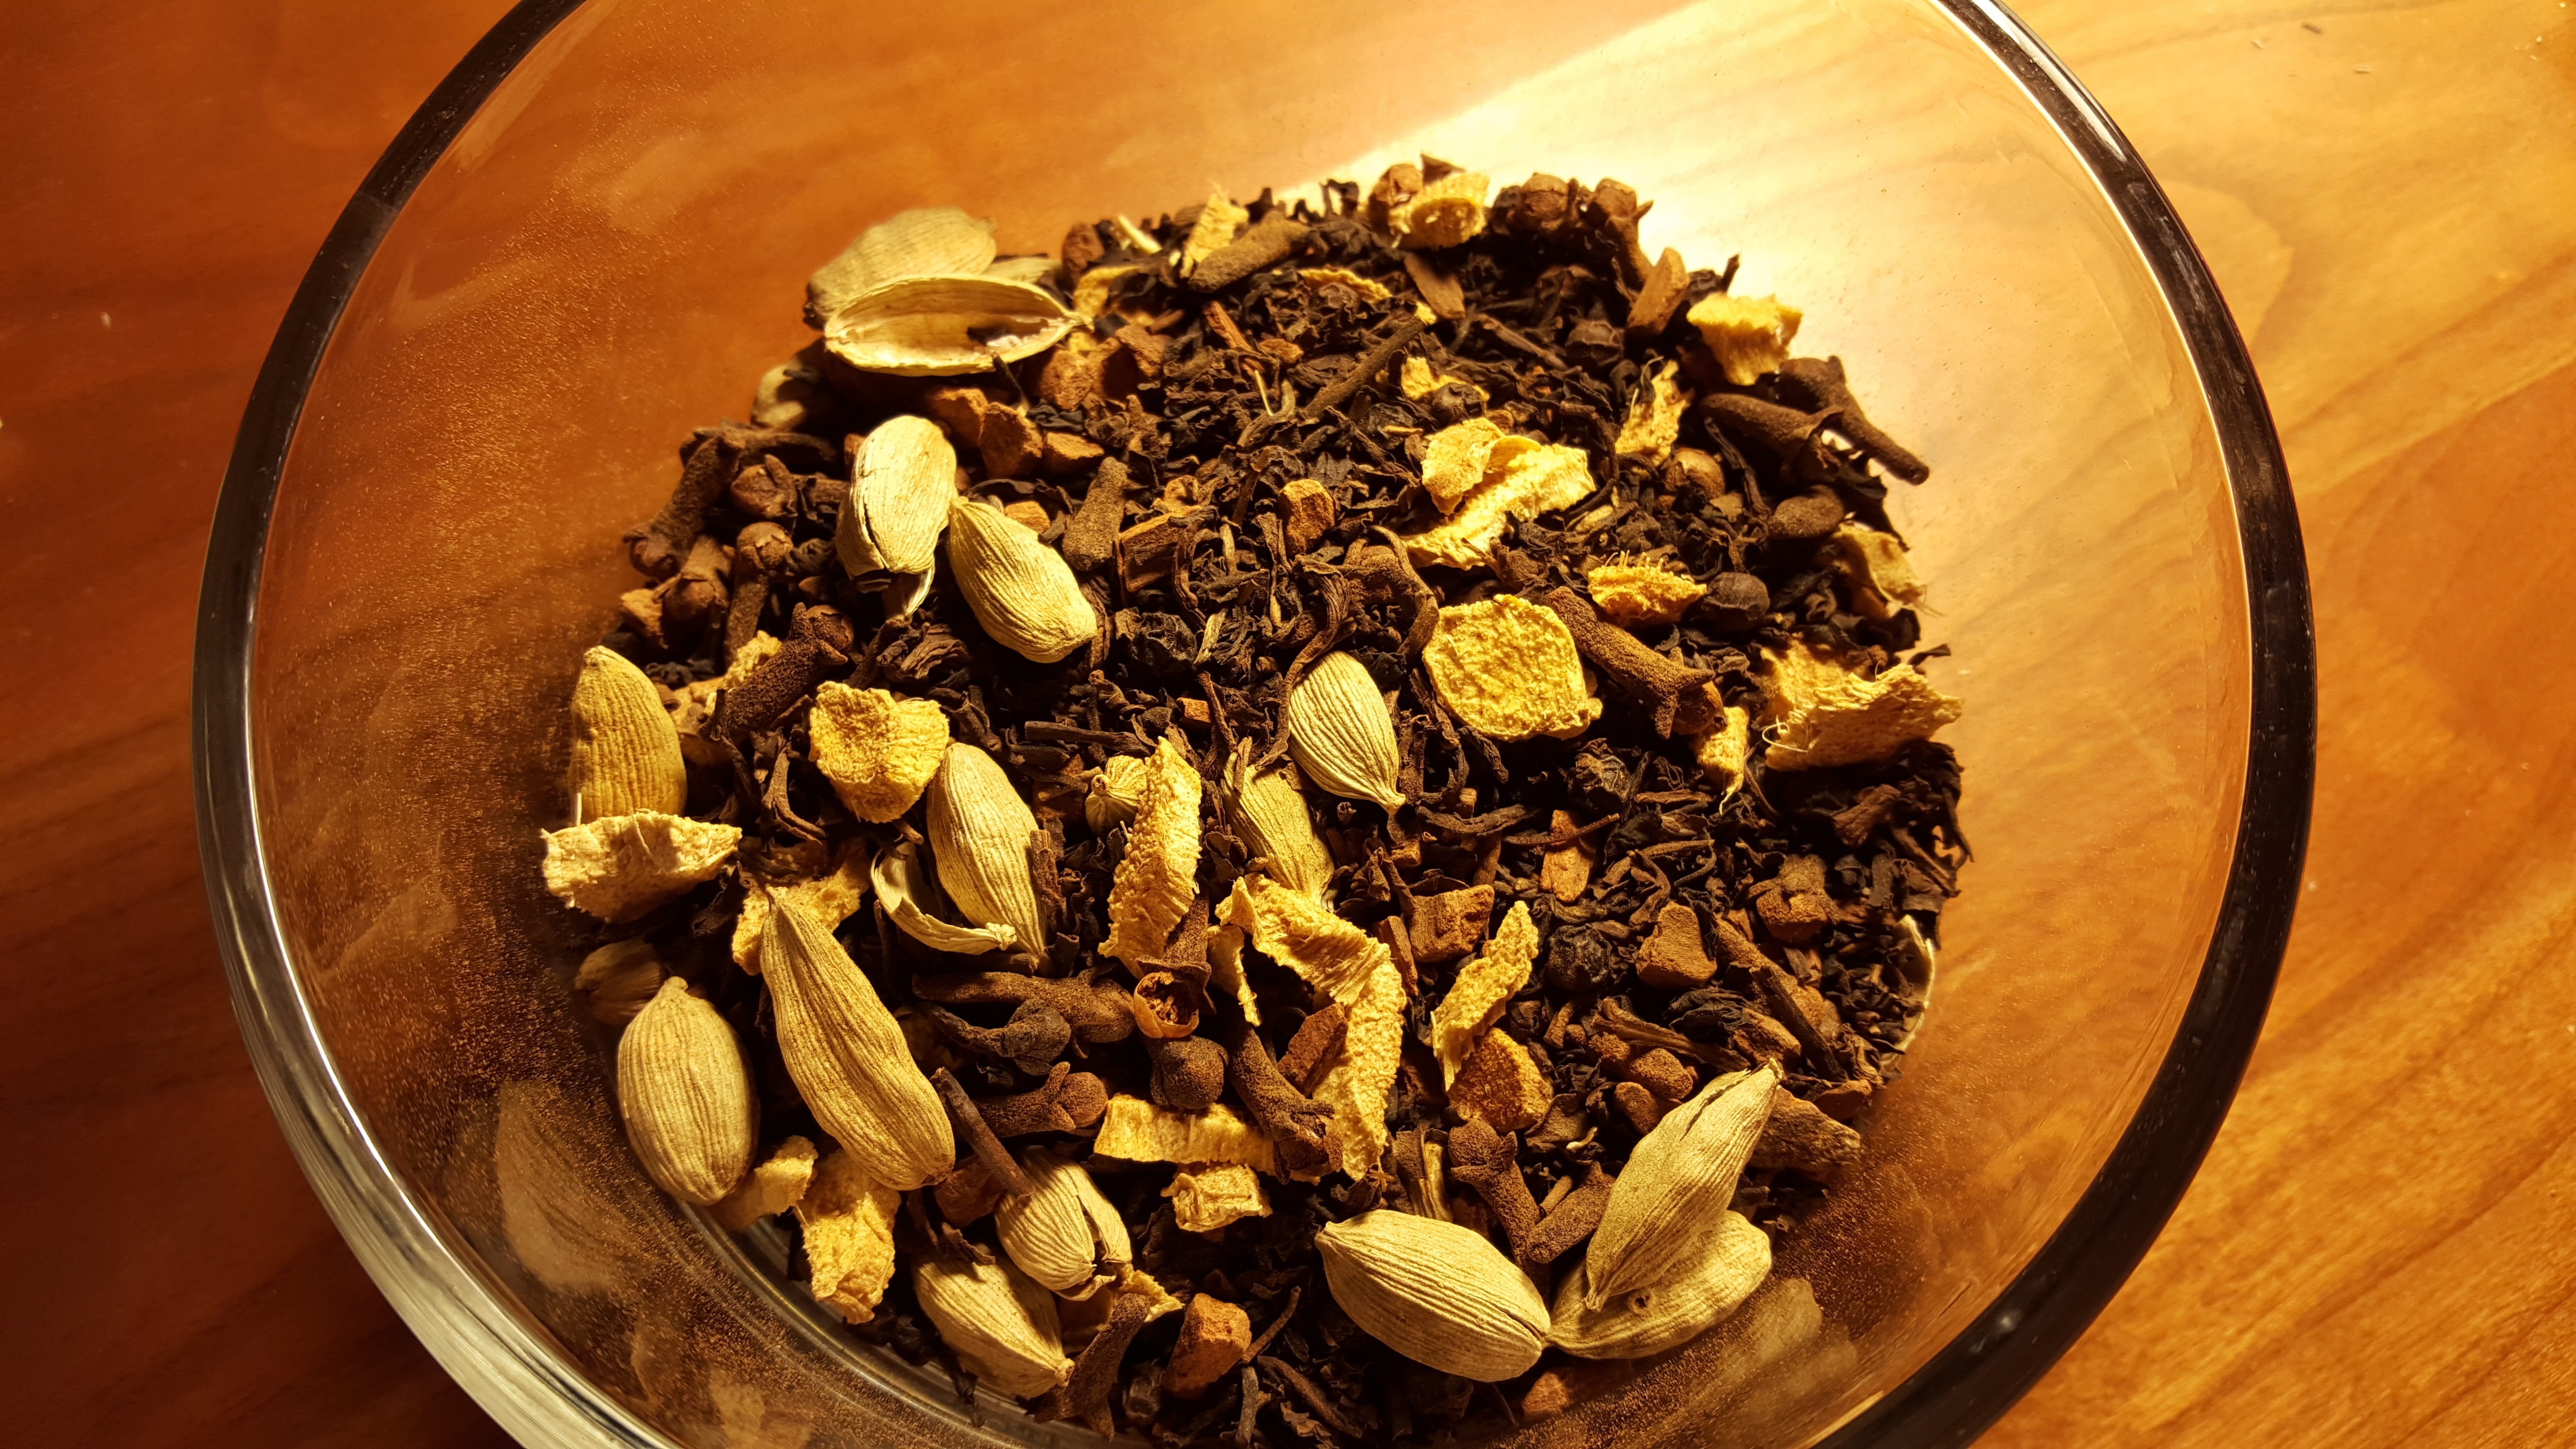
tea, meal, food, herb, produce, drink, breakfast, cinnamon, seeds, spices, vegetarian food, cloves, flavor, chai, peppercorns, cardamom, snack food